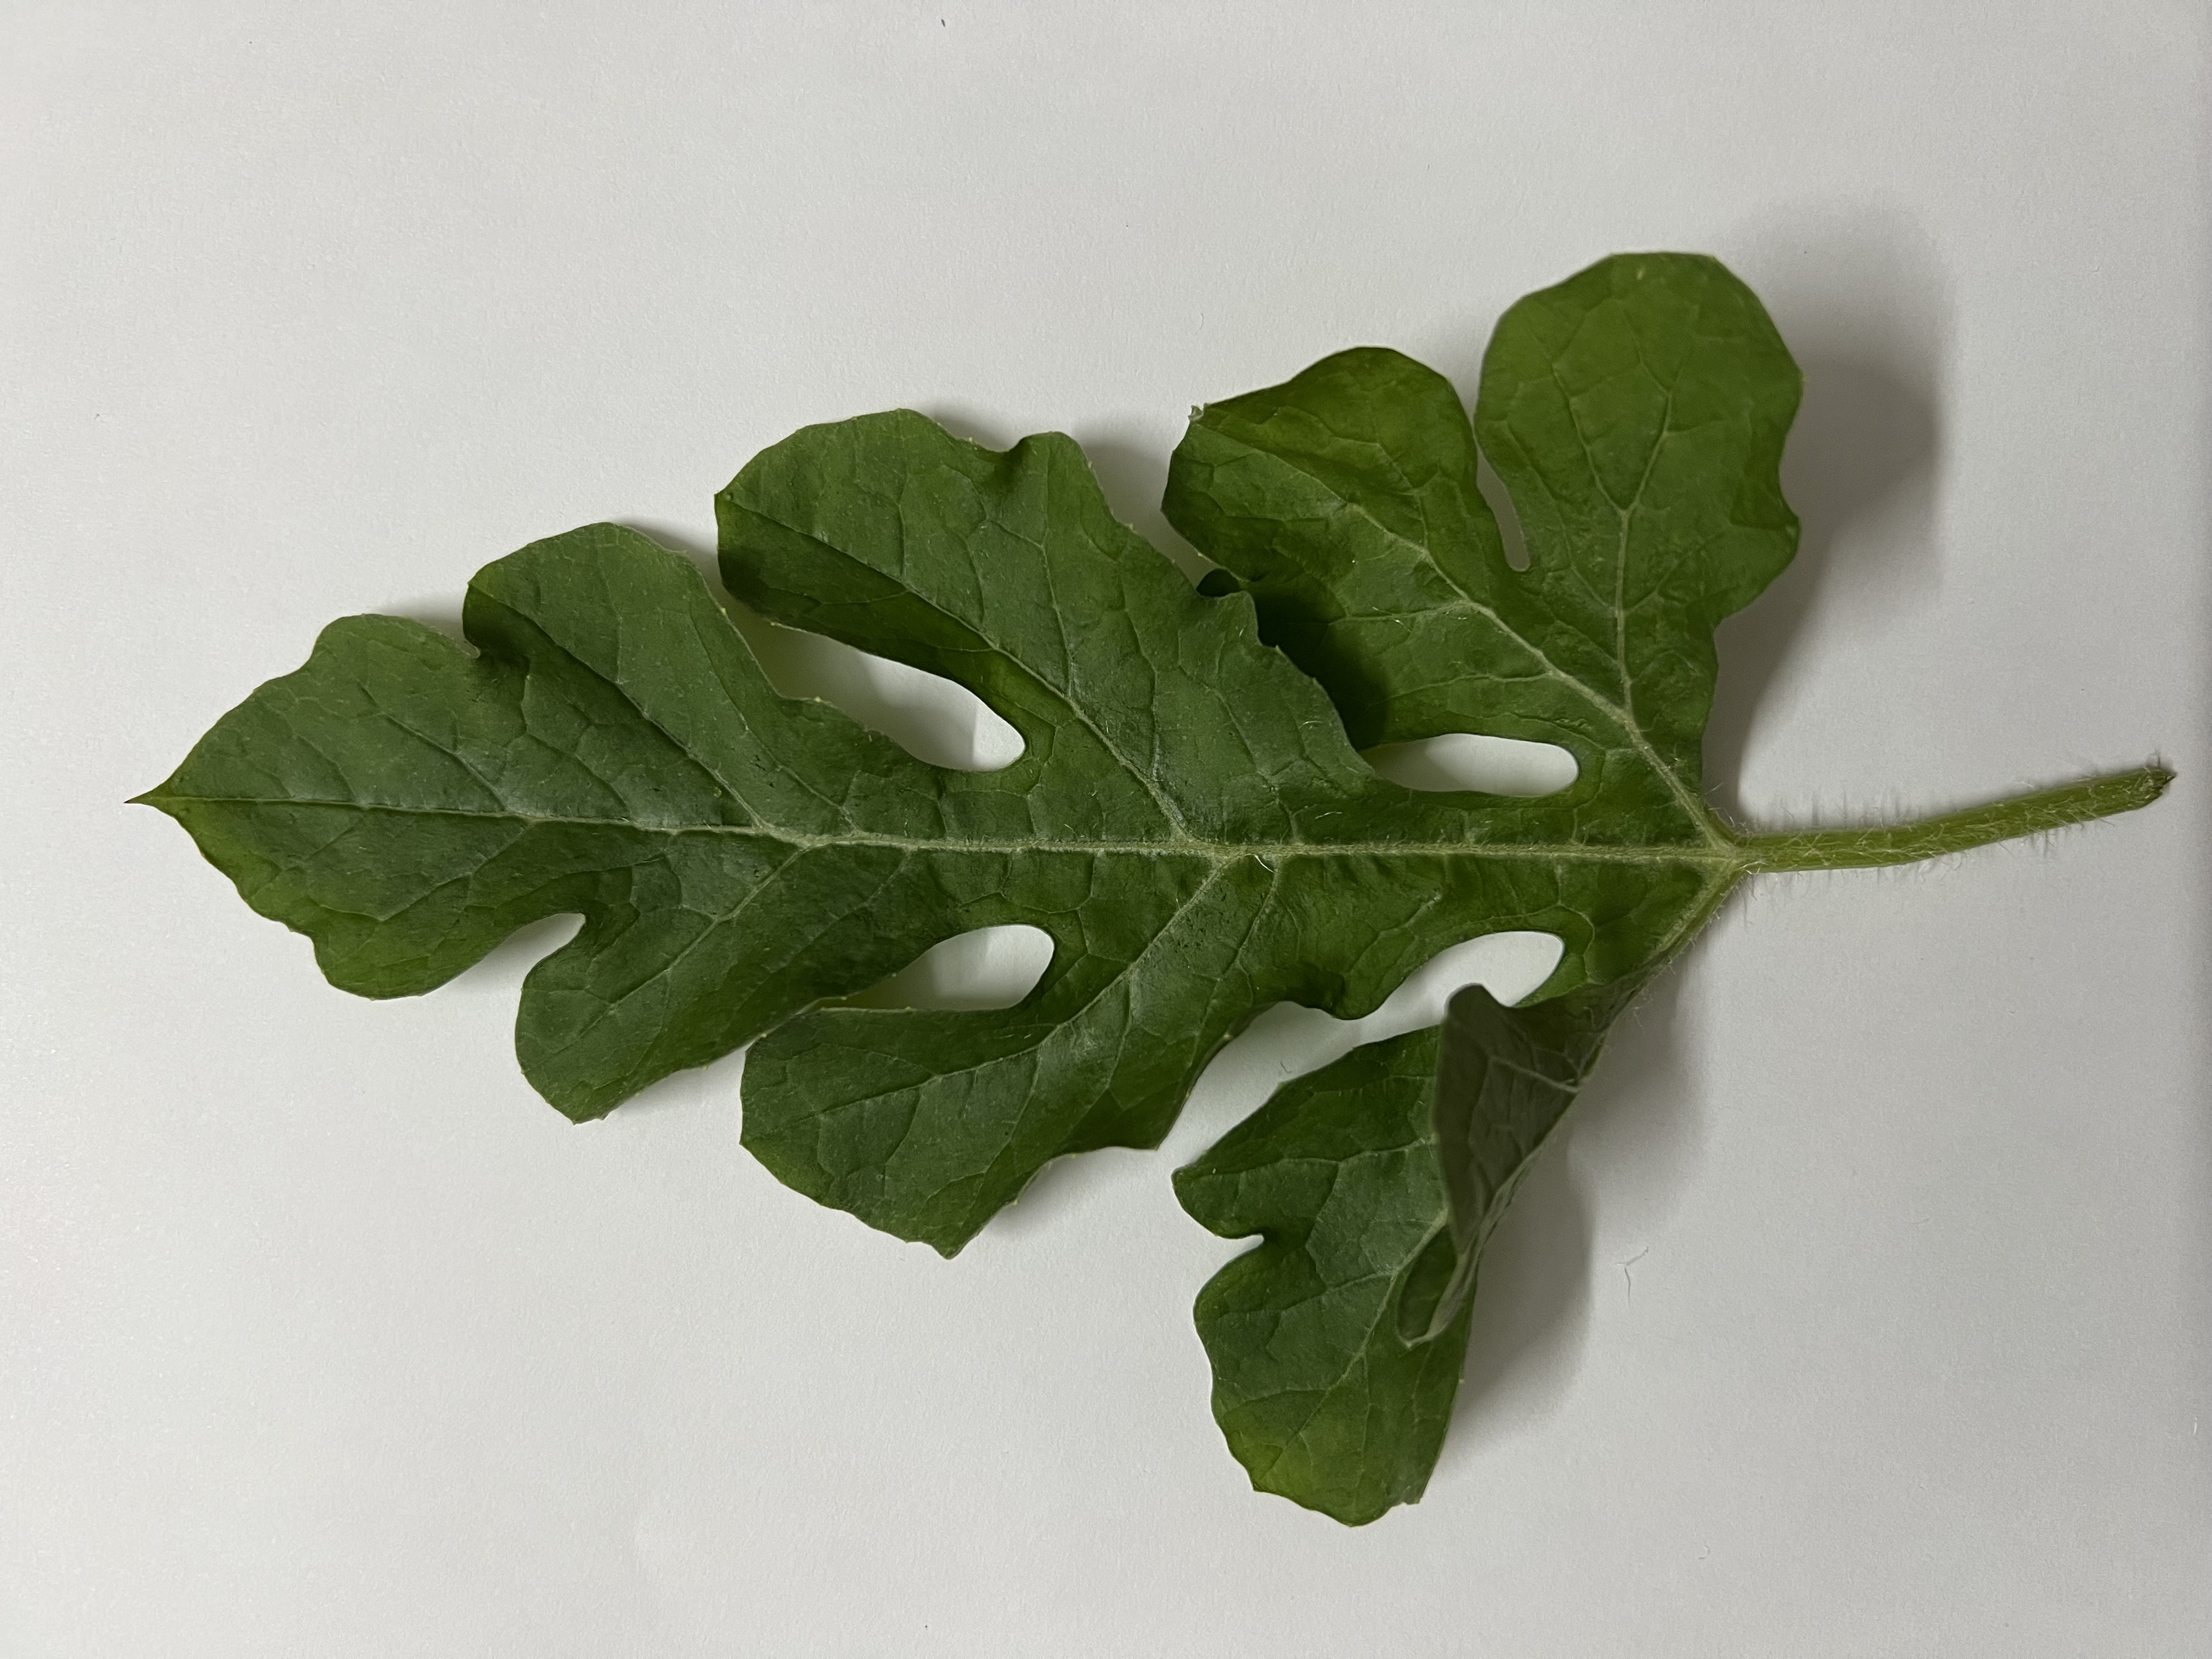
Label: Healthy